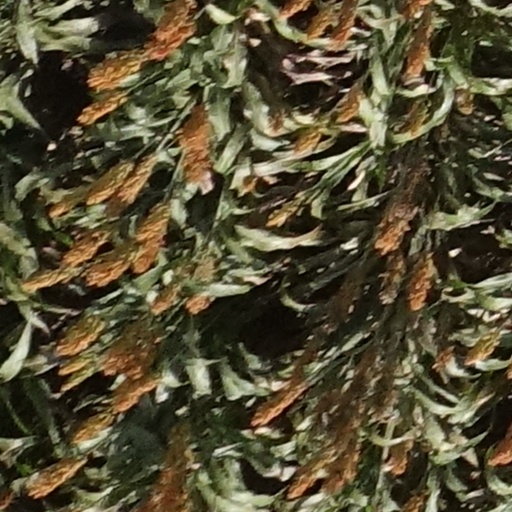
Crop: sorghum